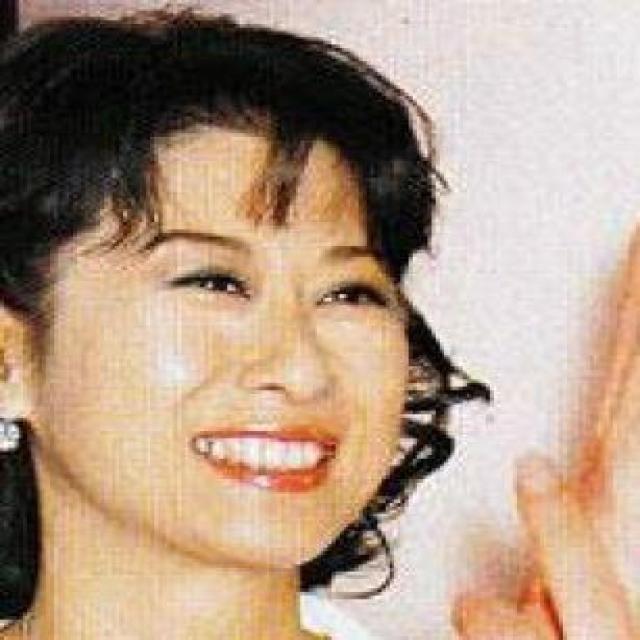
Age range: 21-44